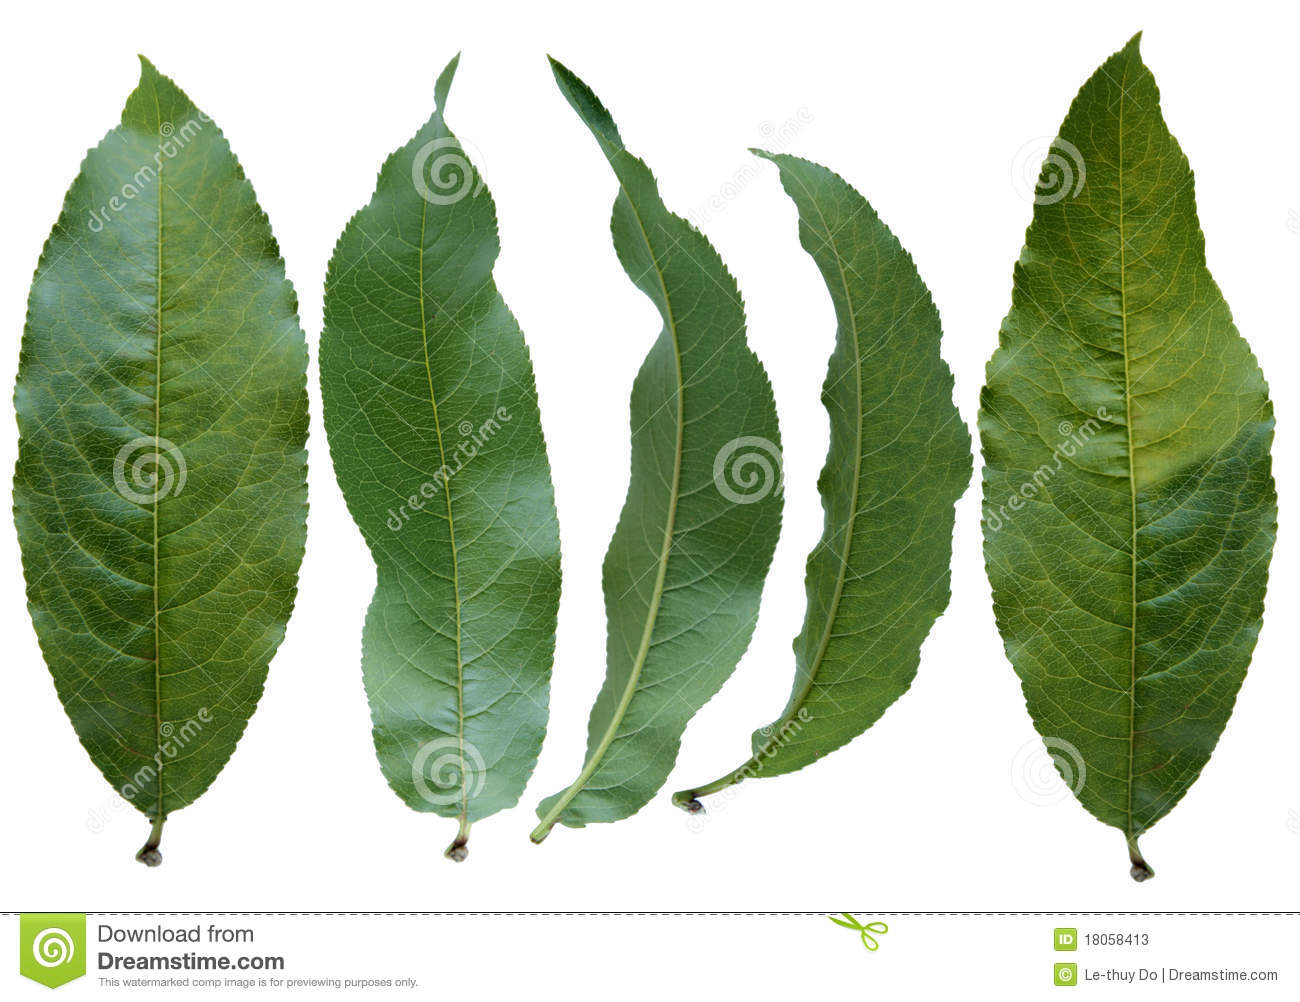
Labels: Peach leaf, Peach leaf, Peach leaf, Peach leaf, Peach leaf